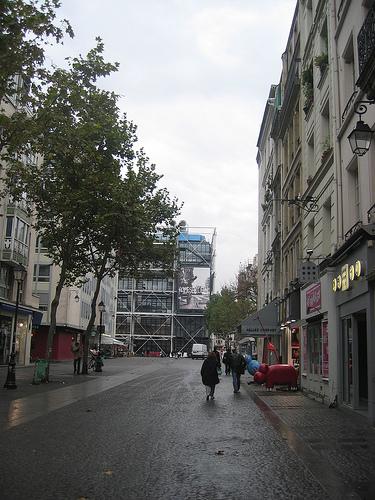
Weather: rain or strom